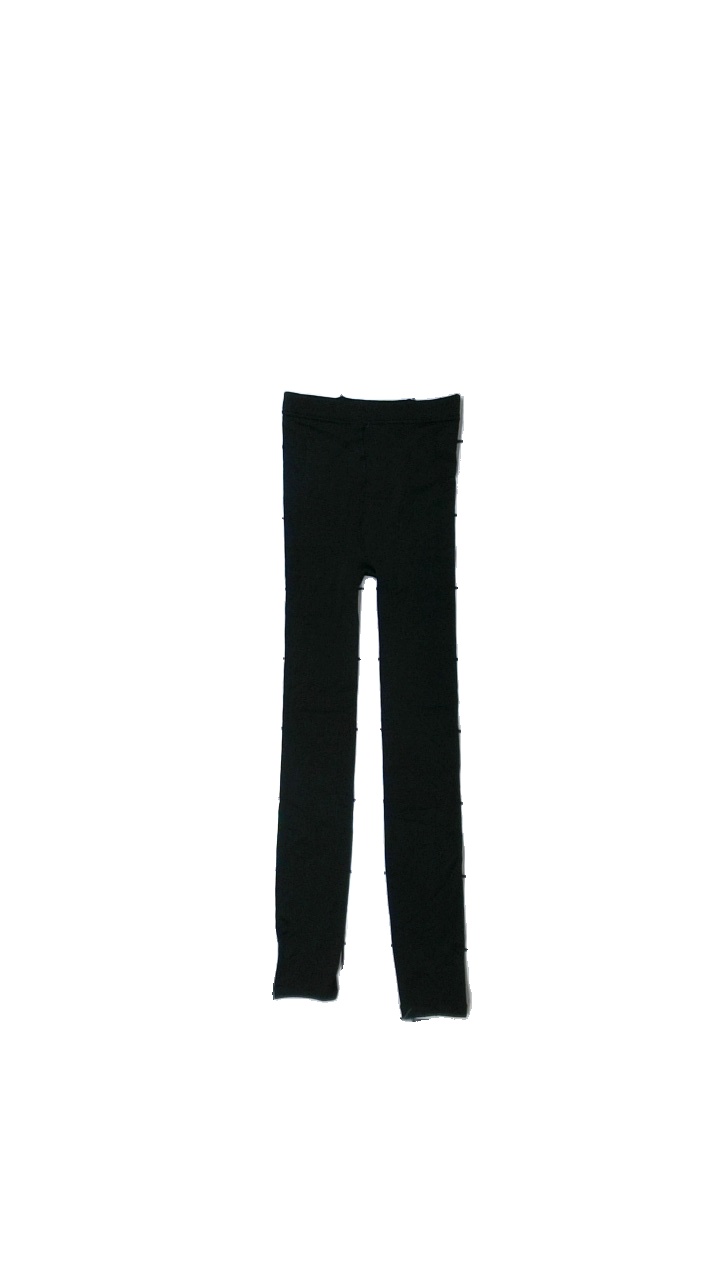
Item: Tights (Ladies)
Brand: Missing
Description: svarta tights
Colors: Black
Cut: Tight
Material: ?
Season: All
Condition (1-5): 4
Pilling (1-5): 5
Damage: dragen tråd
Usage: Reuse
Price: <50